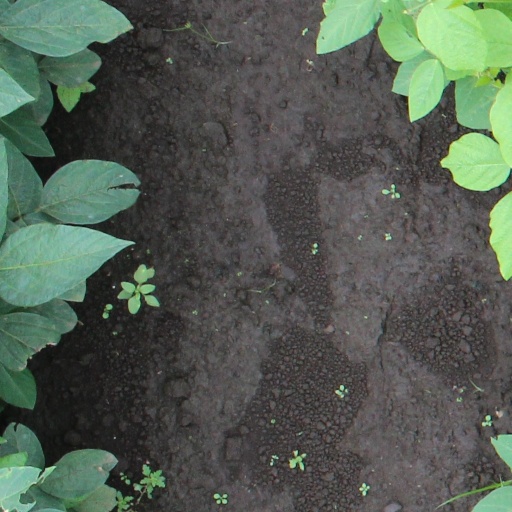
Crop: soybean